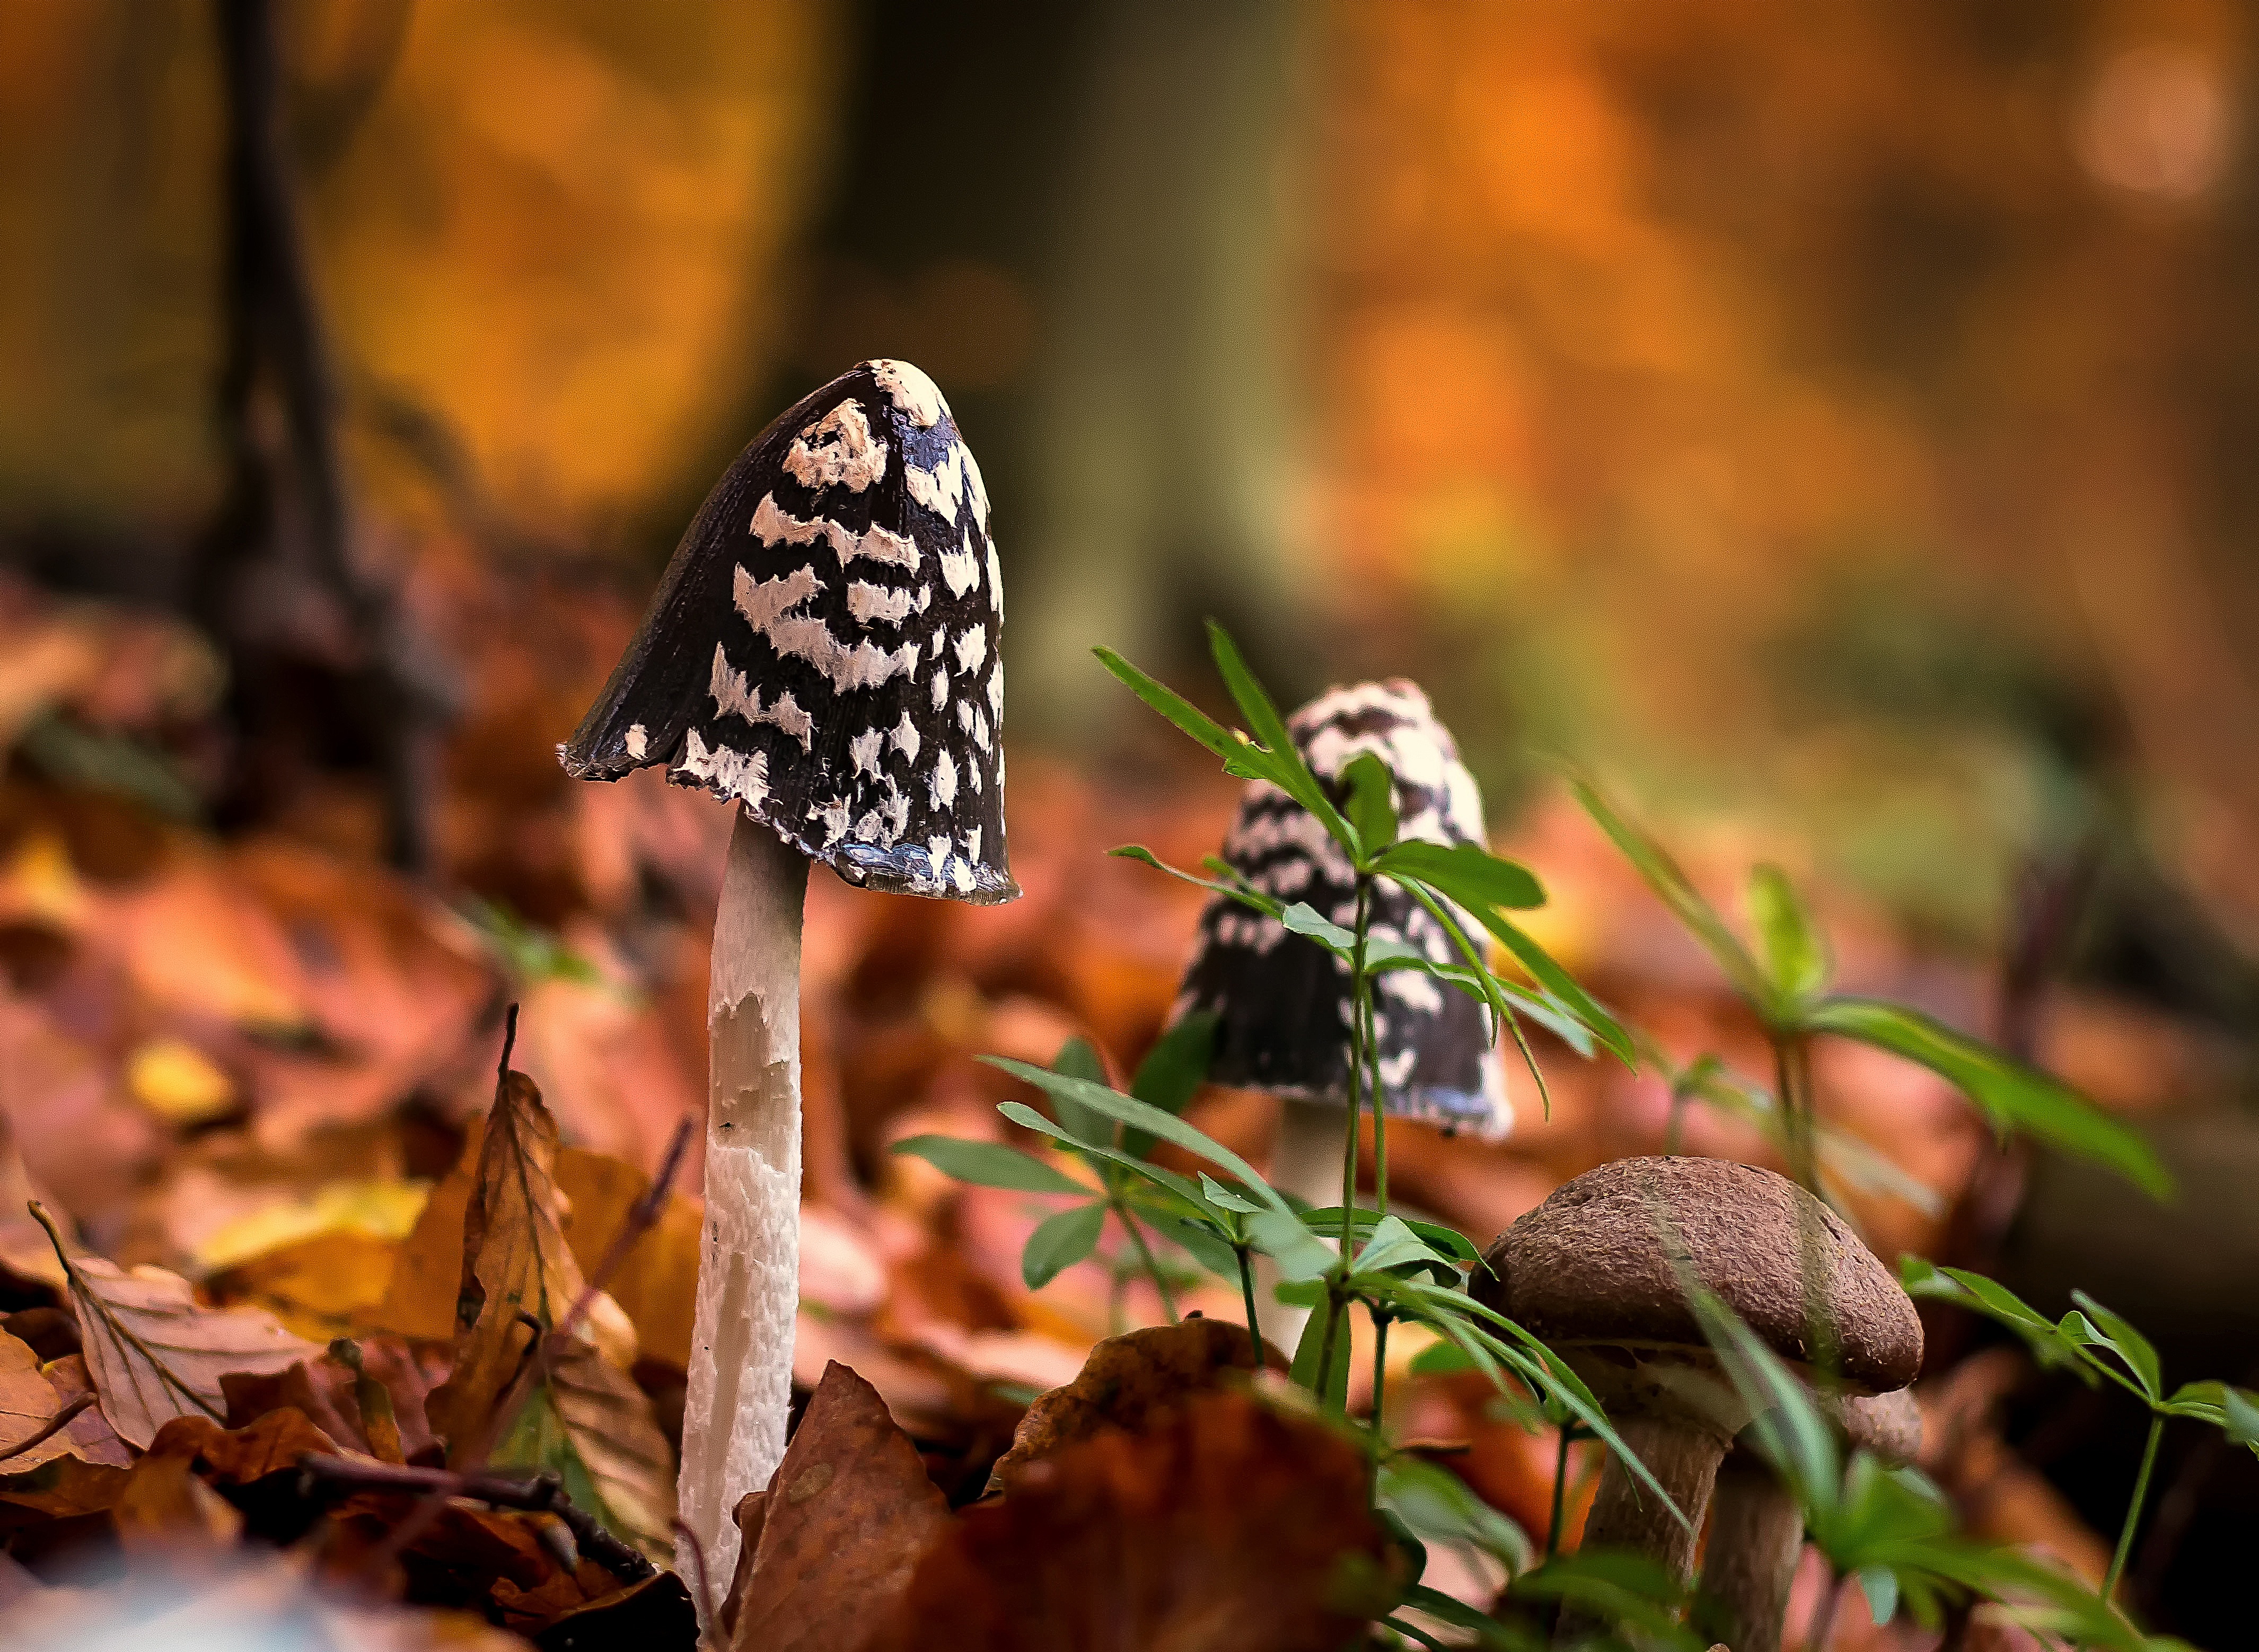
nature, forest, branch, leaf, flower, moss, wildlife, insect, autumn, botany, butterfly, flora, season, fauna, invertebrate, leaves, mushrooms, woodland, moist, macro photography, pollinator, moths and butterflies